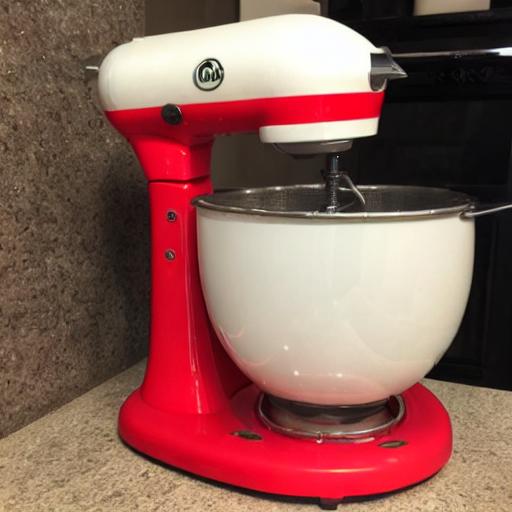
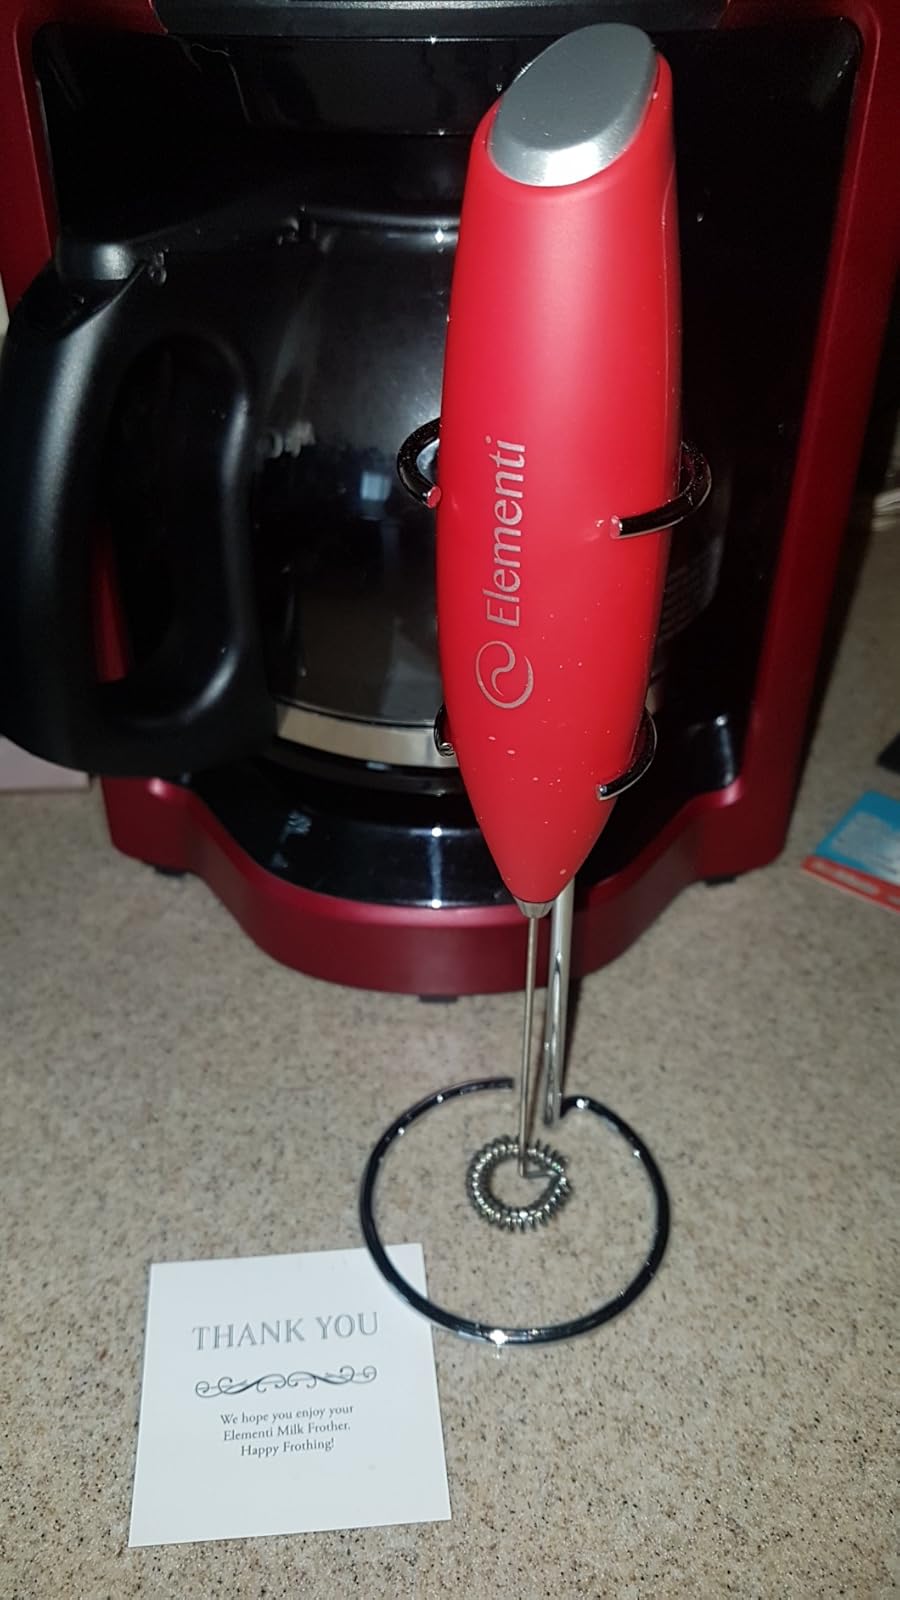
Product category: items_mixer
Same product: no